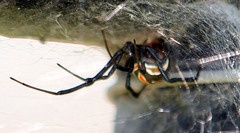
Species: Lactrodectus_hesperus